Wenling

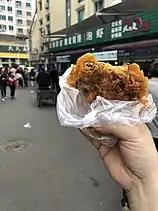
Paoxia

Paoxia (泡虾; pinyin: Pàoxiā) is a famous street snack in Wenling. It is translated as "Fried Shrimp," but it is not actual shrimp. It is fried dough made with wheat flour and stuffed with pork and cabbage.